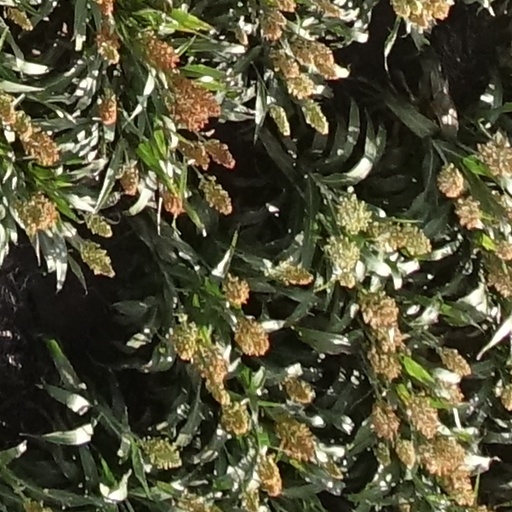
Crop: sorghum